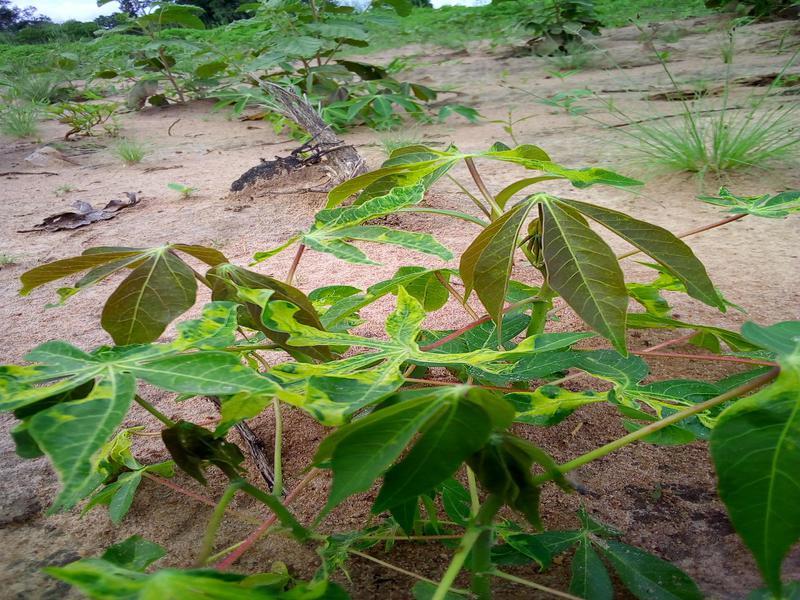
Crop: cassava
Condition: mosaic_disease